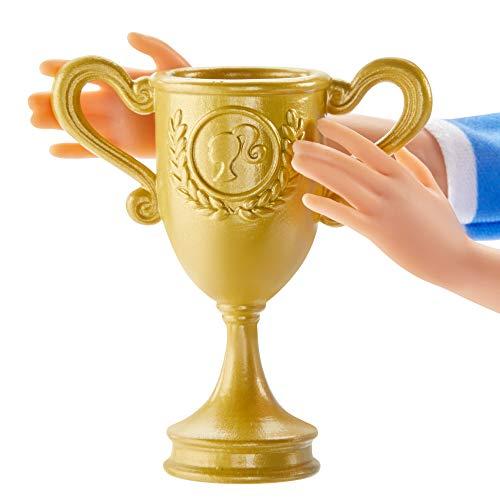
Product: Barbie Doll
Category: Toys & Games | Dolls & Accessories | Dolls
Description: Through hard work, strength, and determination, Barbie Soccer Coach doll leads her team to a well-earned trophy What a competition.
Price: $19.99
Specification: ProductDimensions:8.5x2.8x12.8inches|ItemWeight:11ounces|ShippingWeight:11ounces(Viewshippingratesandpolicies)|ASIN:B07XD6DXBW|Itemmodelnumber:GLM47|Manufacturerrecommendedage:36months-6years